Gerhard Rempe

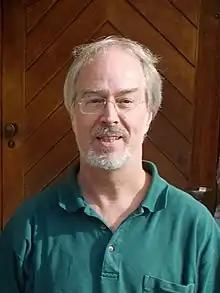
Rempe in 2016

Gerhard Rempe (born 22 April 1956) is a German physicist, Director at the Max Planck Institute of Quantum Optics and Honorary Professor at the Technical University of Munich. He has performed pioneering experiments in atomic and molecular physics, quantum optics and quantum information processing.